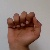
The image shows a hand gesture representing the letter 'A' in Indian Sign Language.